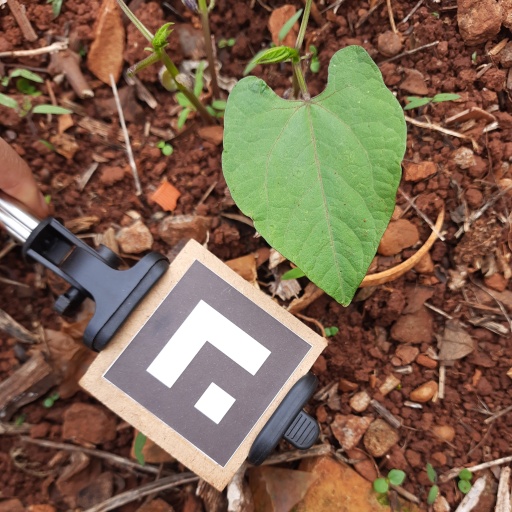
Observations: flat surface, no eating holes, with soild dust, under shade